Morris–Jumel Mansion

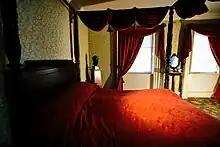
A bedroom, which belonged to Aaron Burr, with a red bedspread

The main entrance is through the center of the southern facade. It leads to an entrance hall in the front and a main hall behind it. The entrance hall and main hall form a single passageway leading to the octagonal annex in the rear; the halls are about wide. There are two large rooms on either side of the passageway.